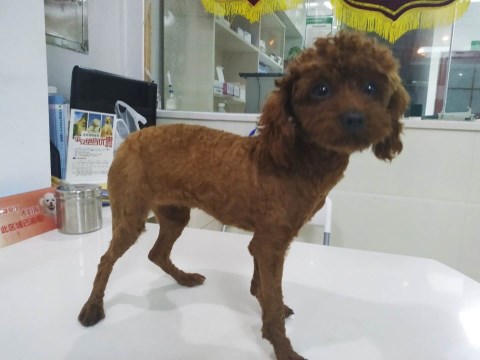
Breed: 2925-n000114-toy_poodle